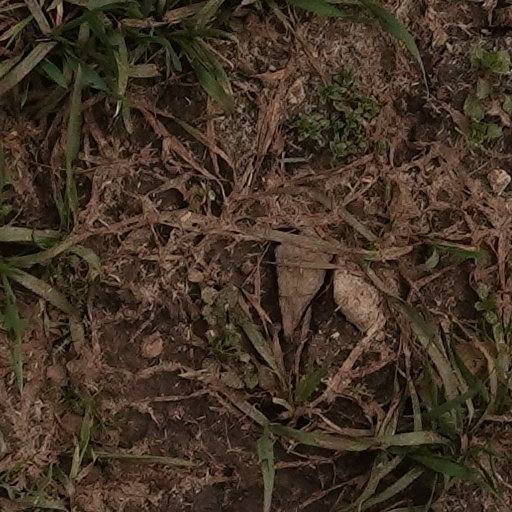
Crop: wheat